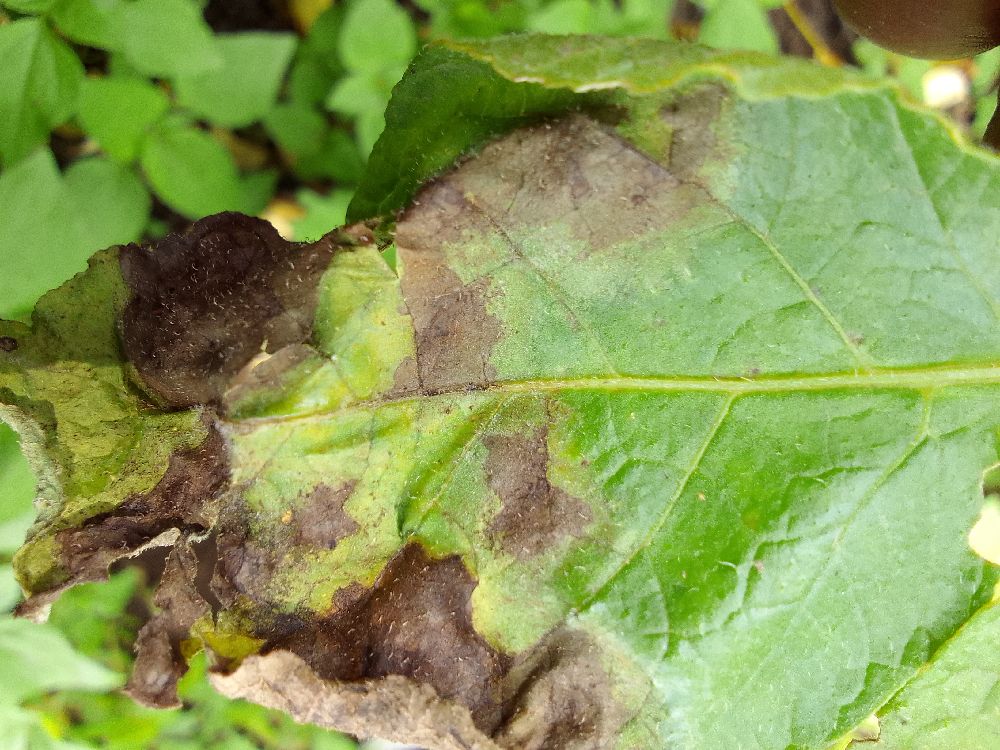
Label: Late blight